George Shurley

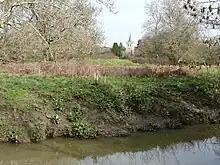
Isfield, his birthplace

He matriculated from Clare College, Cambridge in 1587, and was called to the Bar in 1597; he entered the Middle Temple and was made a Bencher of the Temple in 1607.